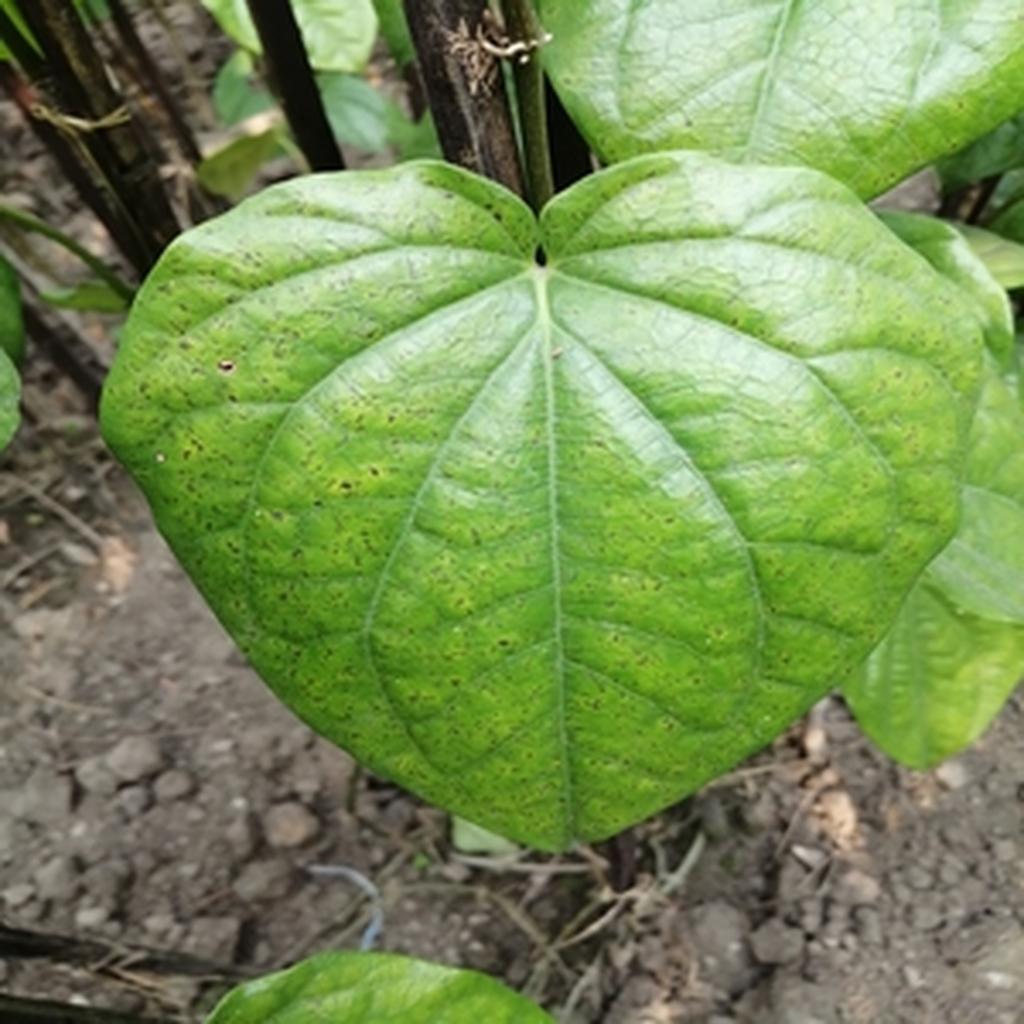
Label: Leaf_Spot